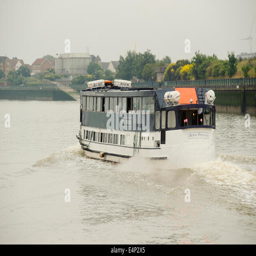
river boat makes its way up river .